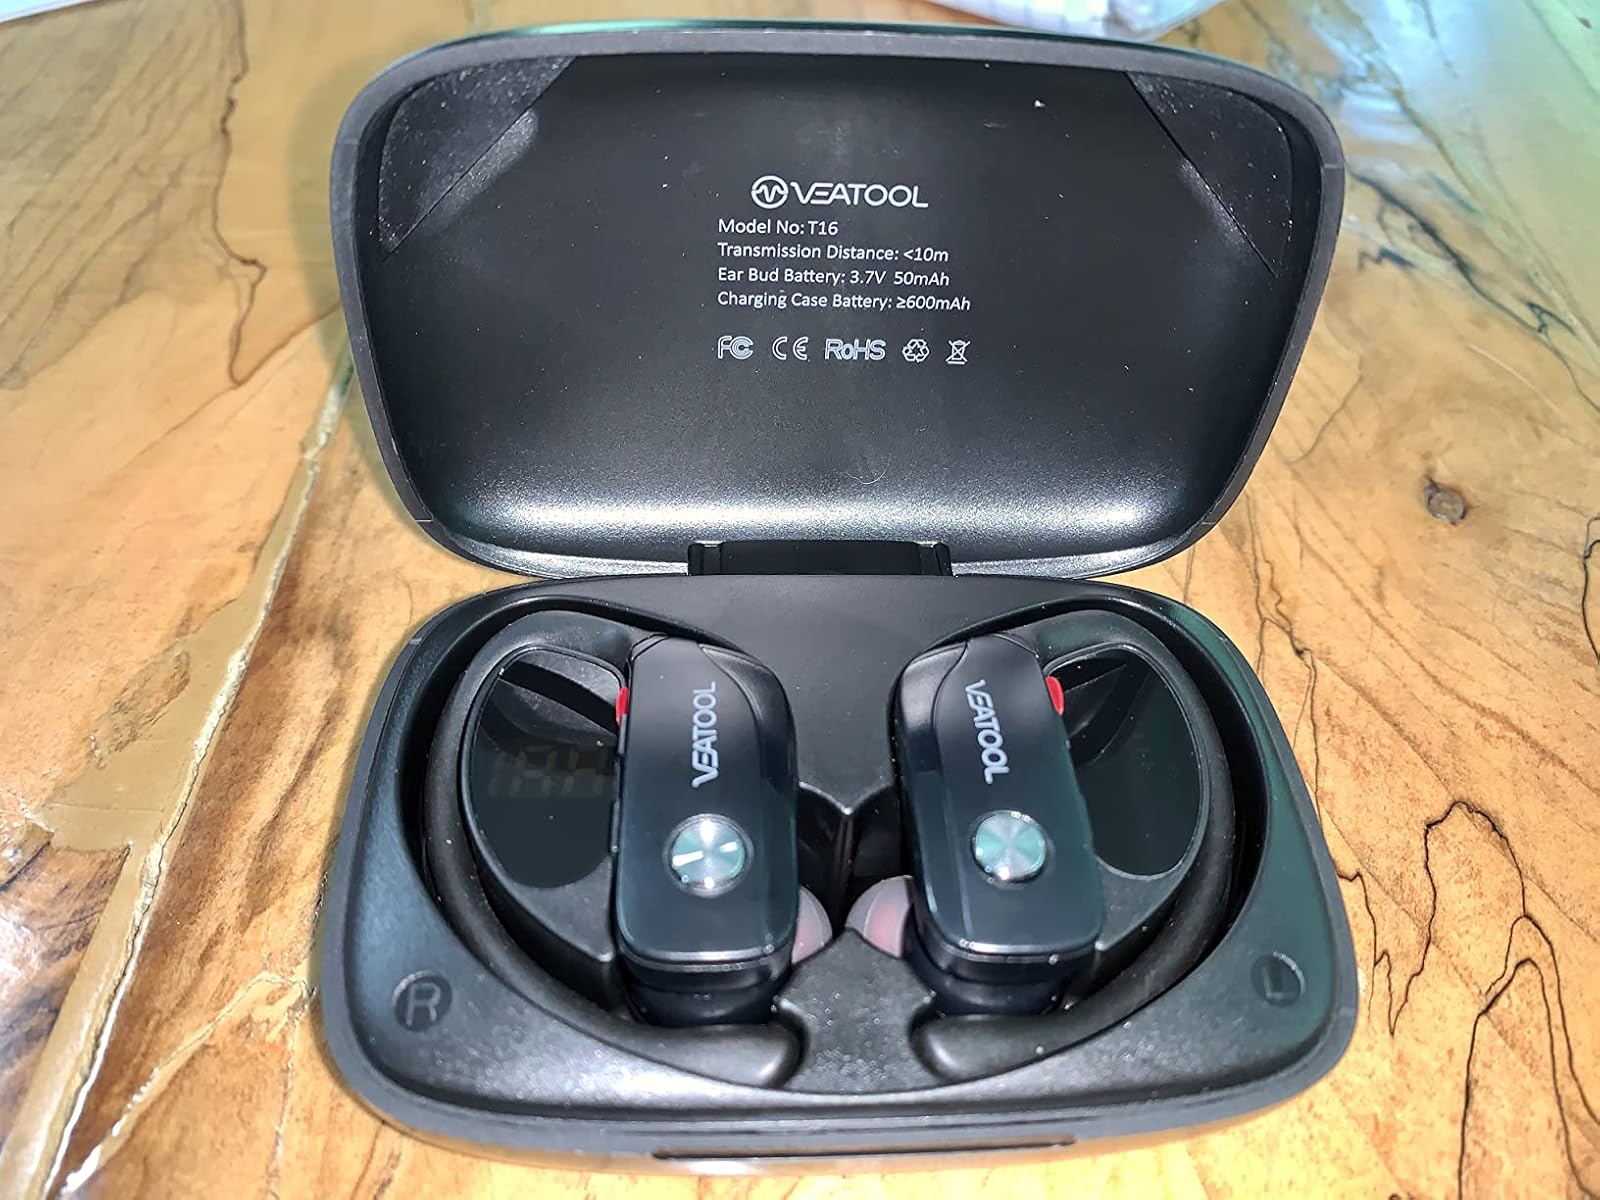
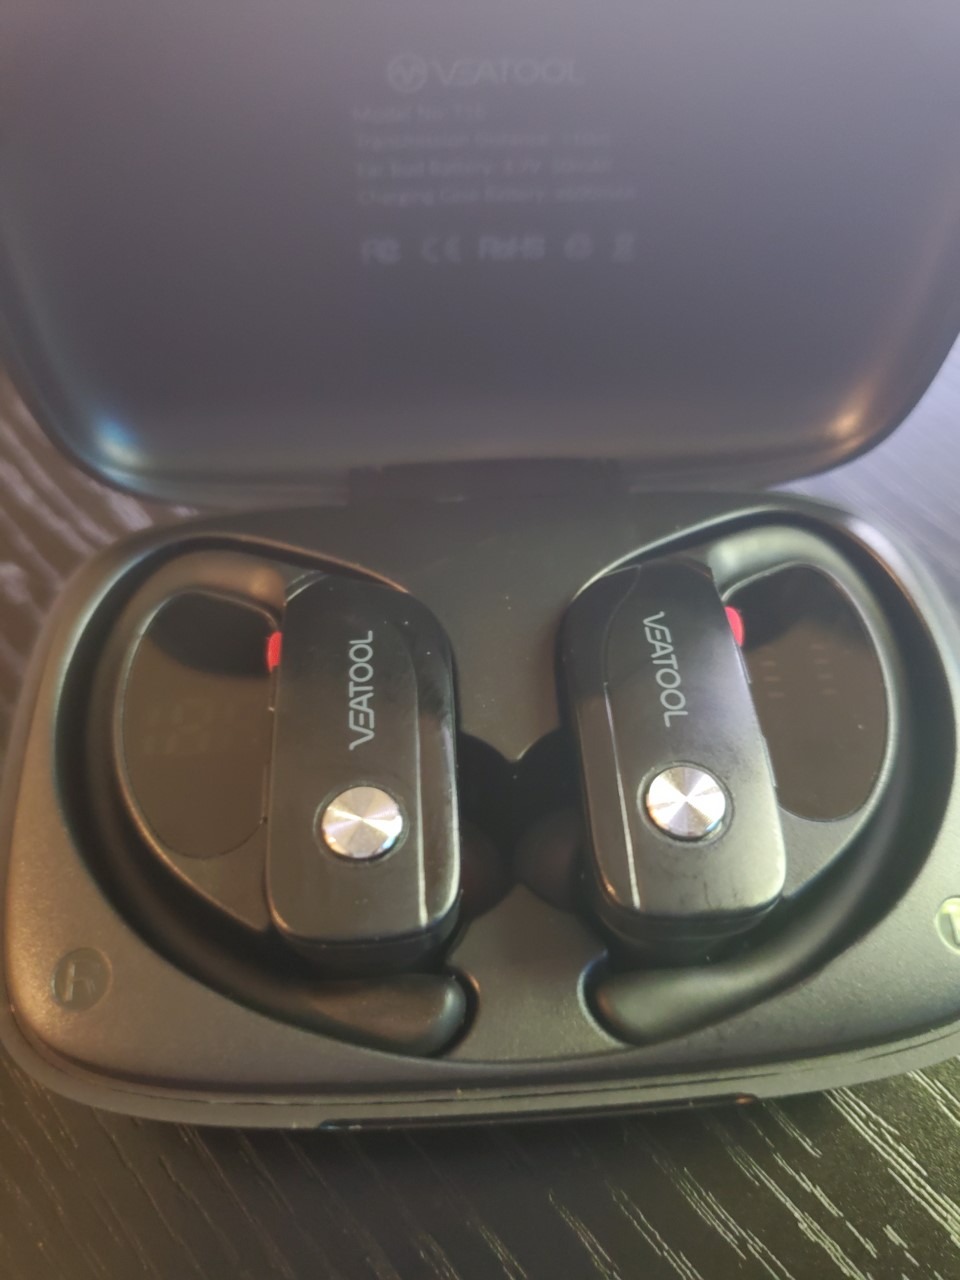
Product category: earbuds
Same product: yes